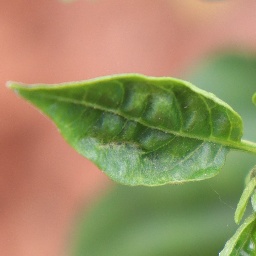
Label: mites_and_trips